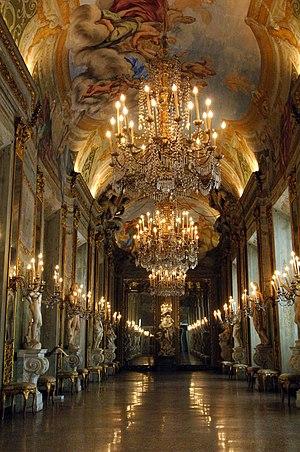
Galerie des glaces du palais royal Español: Génova: las Strade Nuove y el sistema de los Palazzi dei Rolli 日本語: ジェノヴァ：レ・ストラーデ・ヌオーヴェ とパラッツィ・デイ・ロッリ制度 中文: 热那亚的新街和罗利宫殿体系